CMLL 62nd Anniversary Show

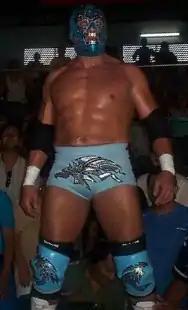
Dr. Wagner Jr. representing Mexico in the semi-main event

The CMLL 62nd Anniversary Show was a professional wrestling major show event produced by Consejo Mundial de Lucha Libre (CMLL) that took place on September 22, 1995 in Arena México, Mexico City, Mexico. The event commemorated the 62nd anniversary of CMLL, the oldest professional wrestling promotion in the world. The Anniversary show is CMLL's biggest show of the year, their Super Bowl event. The CMLL Anniversary Show series is the longest-running annual professional wrestling show, starting in 1934.